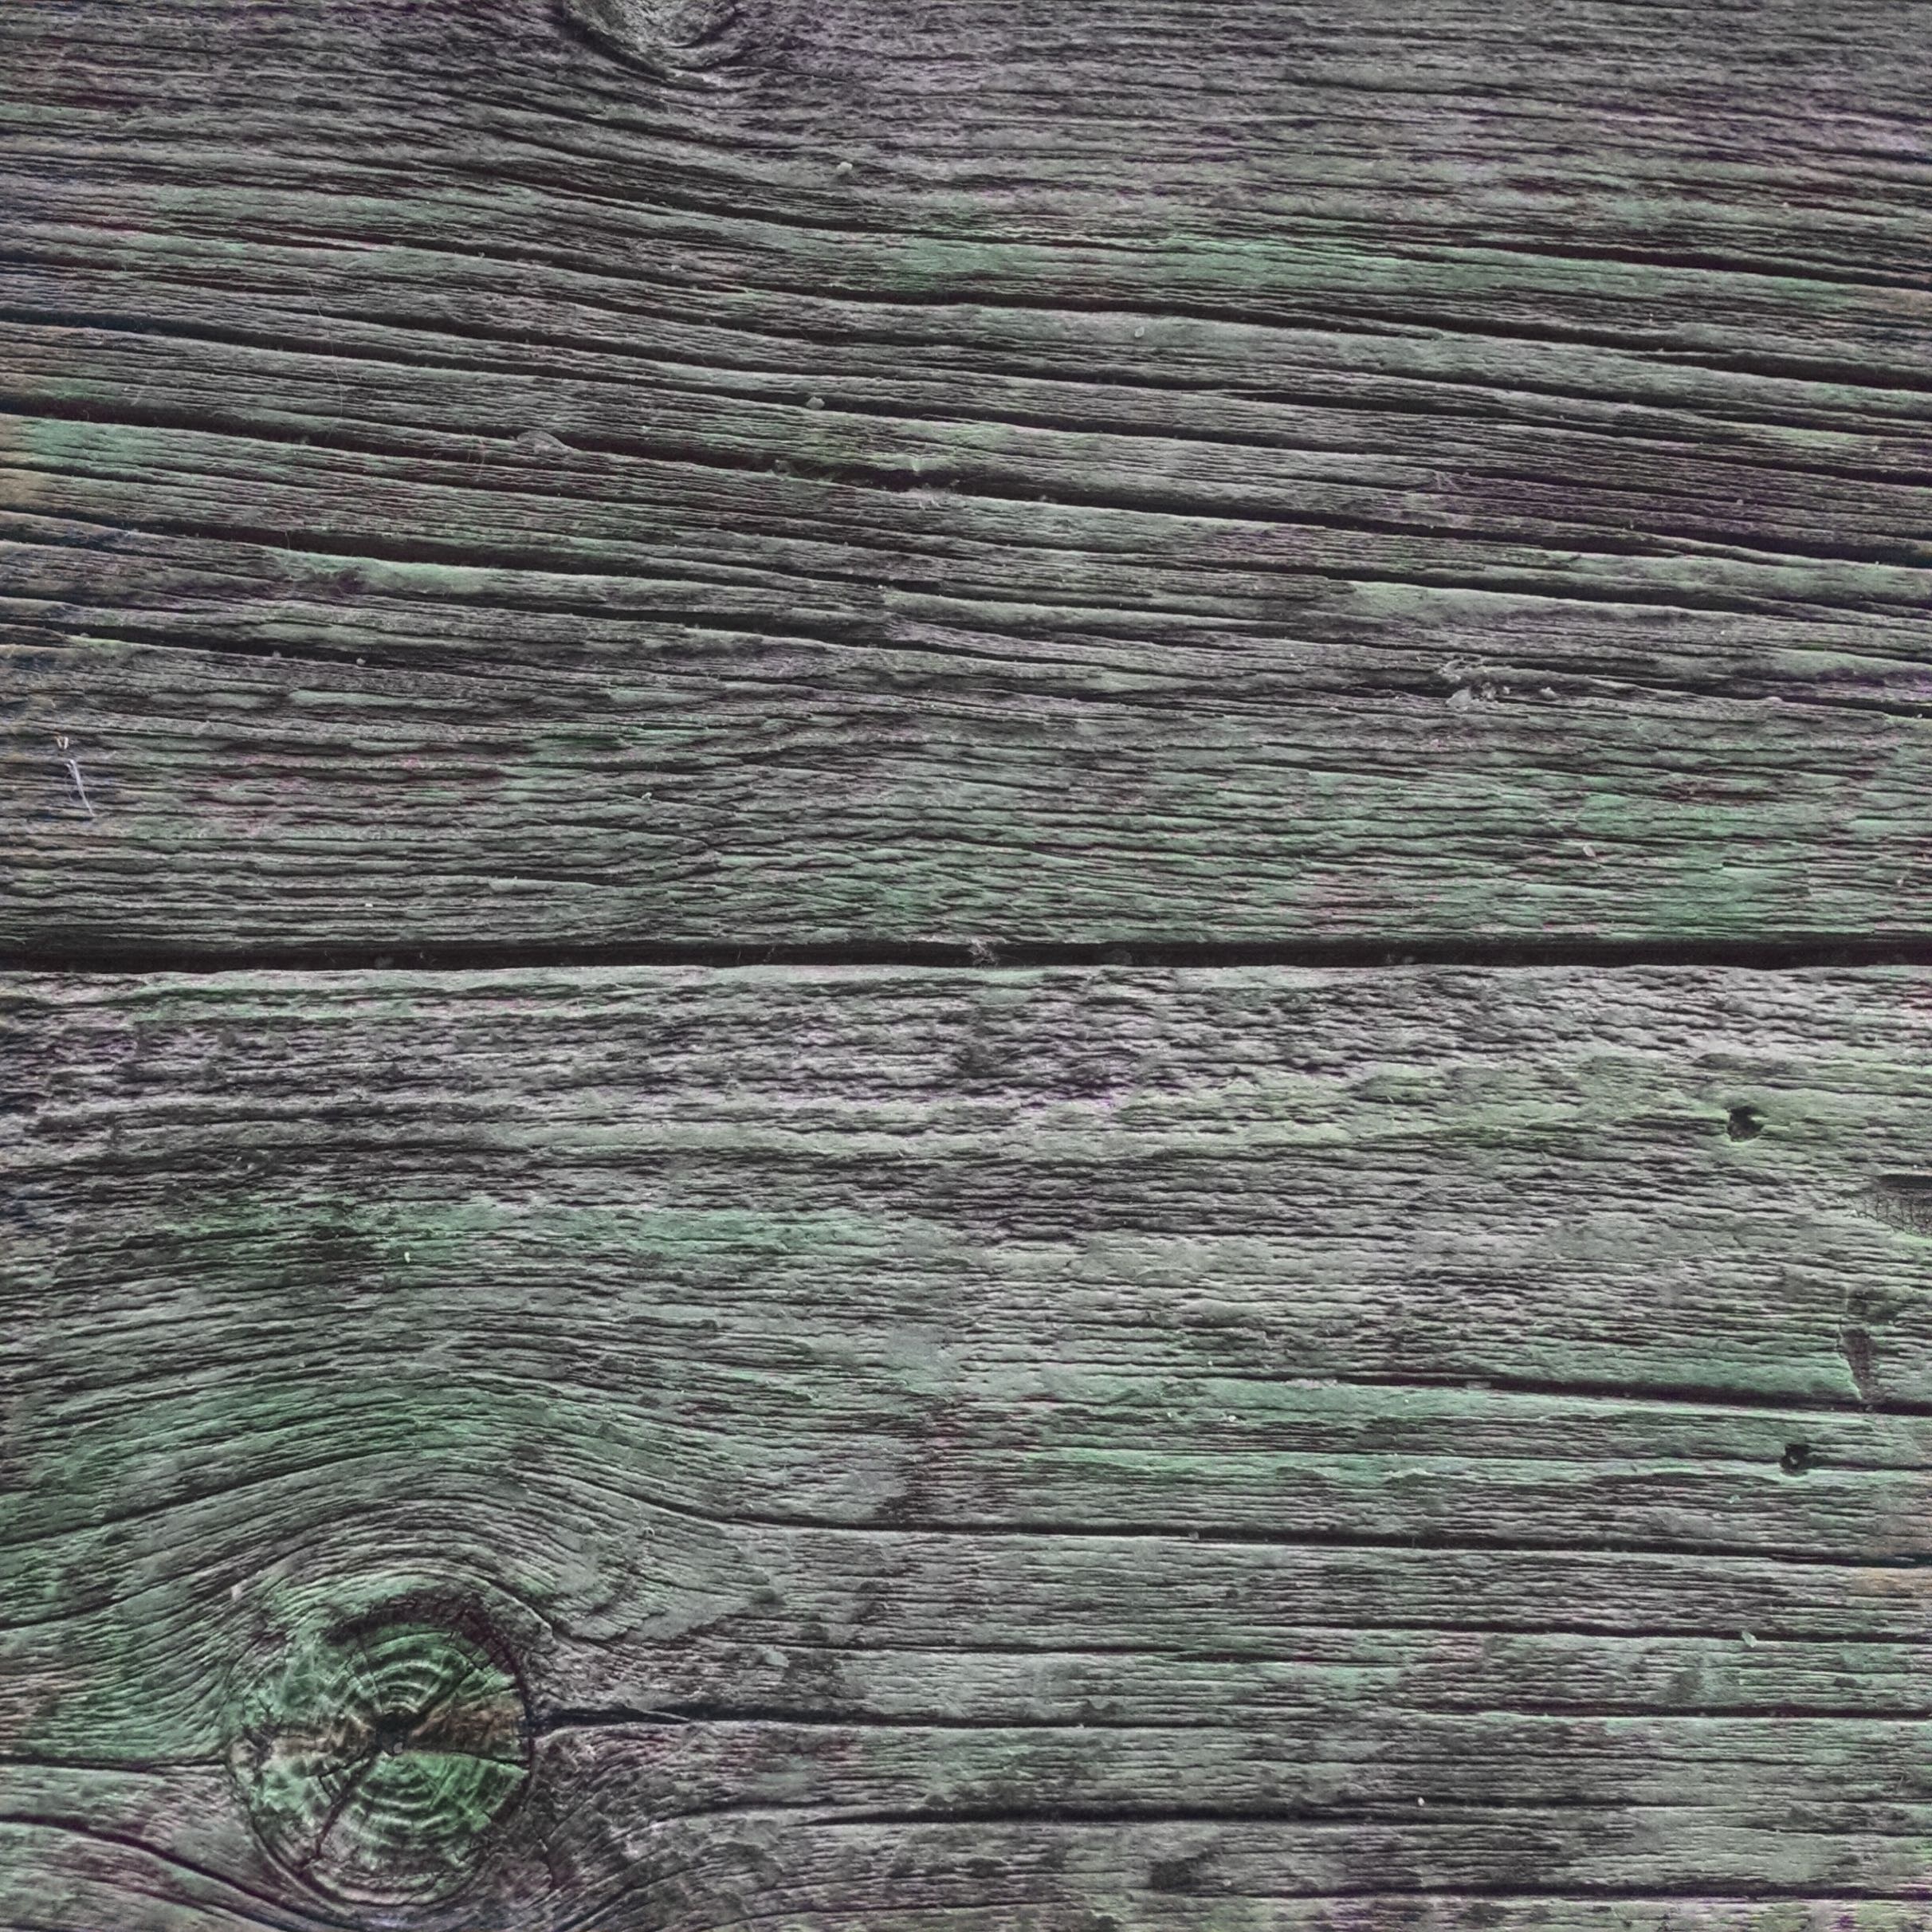
wood, grain, texture, floor, wall, green, soil, grunge, material, weathered, hardwood, flooring, barn wood, wood flooring, grained, laminate flooring